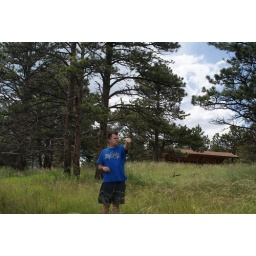
brad is standing and or playing in the grass (23)